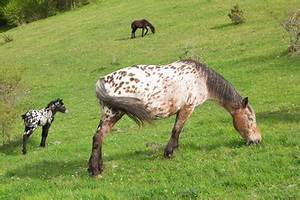
Label: cavallo